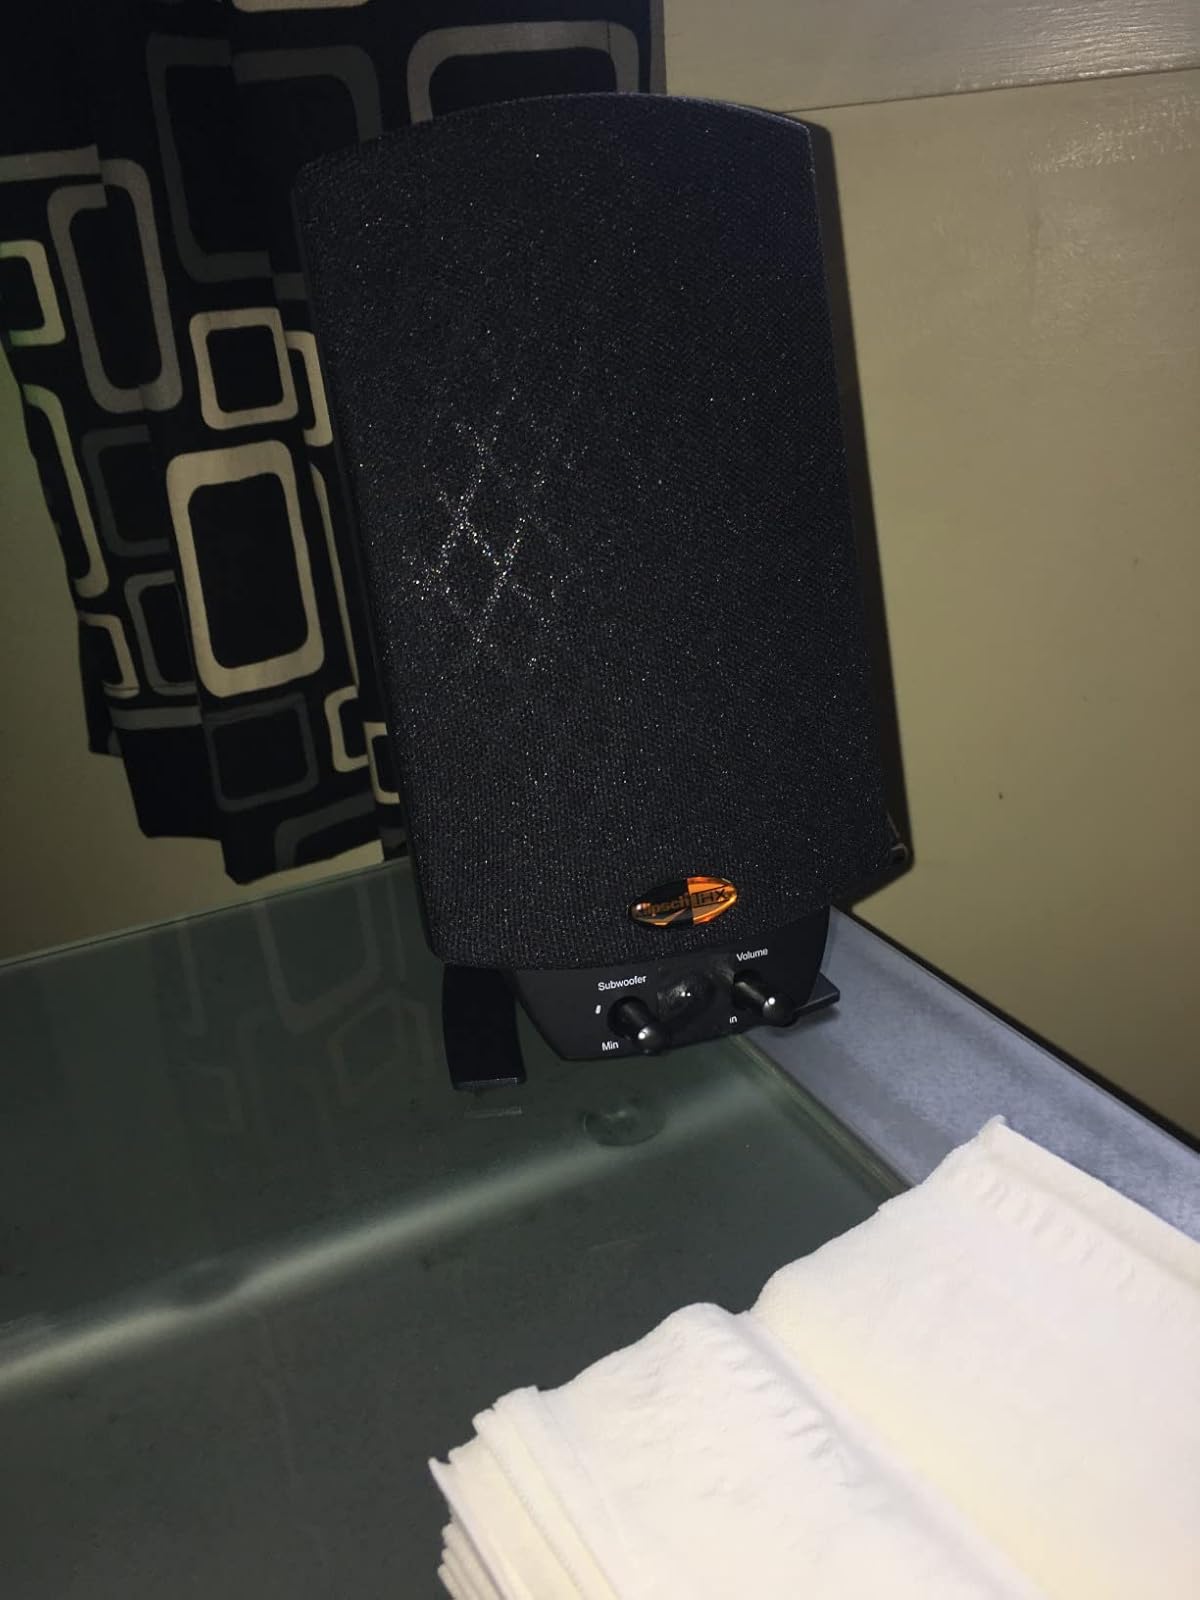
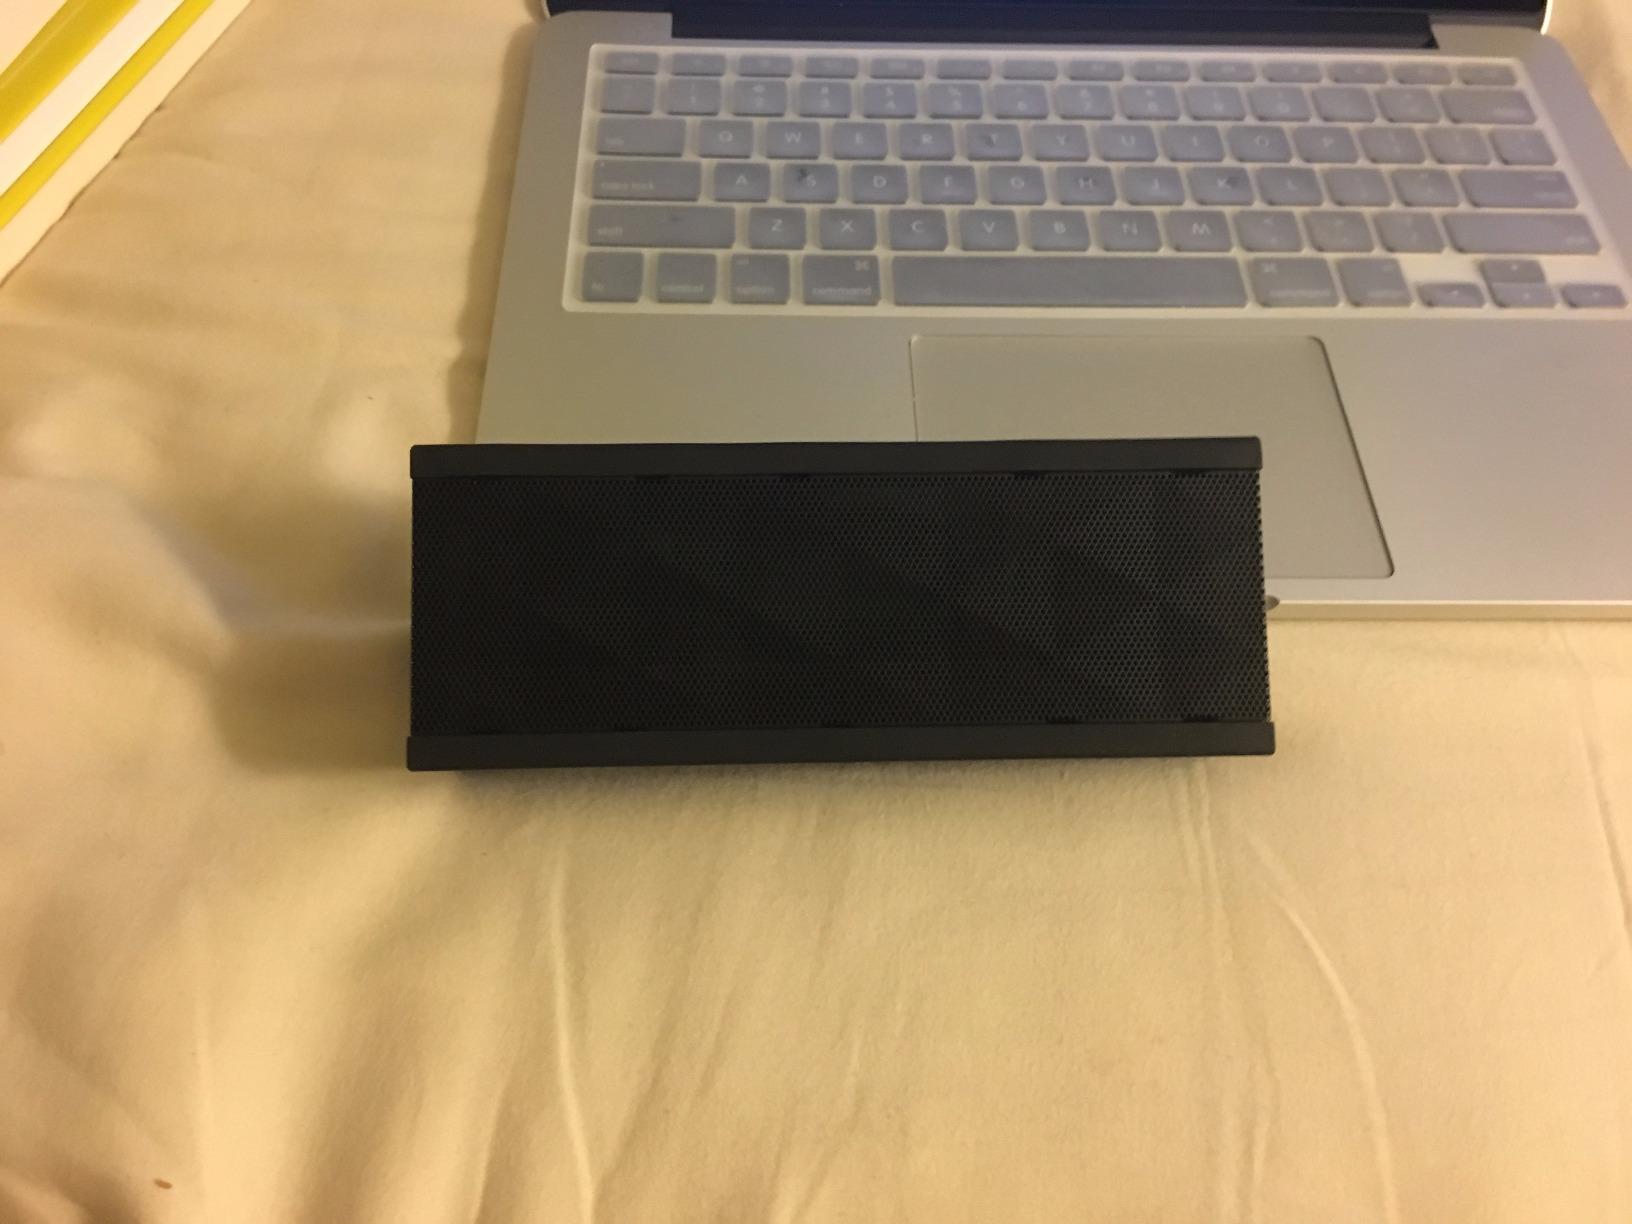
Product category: speaker
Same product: no